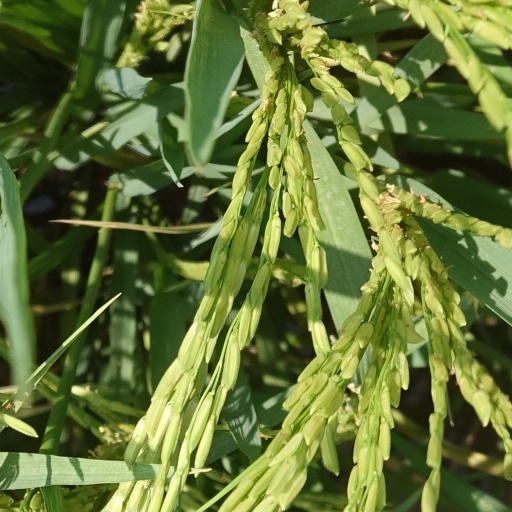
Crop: rice